Jacob van Strij

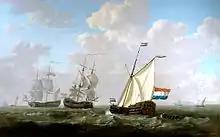
"The yacht of the Rotterdam chamber of the Dutch East India Company greets a VoC ship near Hellevoetsluis" 1790

Both he and his brother were pupils of his father. He traveled to Antwerp where between 1774 and 1776 he attended the classes of Andries Cornelis Lens, a teacher and director of the Academy of Fine Arts of Antwerp. Jacob joined his father's workshop.